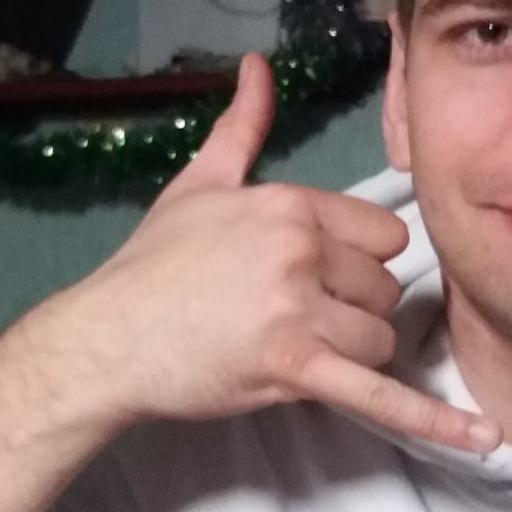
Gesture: call